Toton

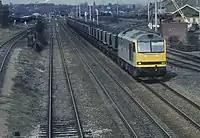
A train leaving Toton Sidings to deliver coal to nearby Ratcliffe-on-Soar Power Station

The village itself was, for most of its history, small and dominated by agriculture. It then grew principally because of Toton Sidings (see Toton Traction Maintenance Depot), a huge marshalling yard of the Midland Railway, where coal mined from Nottinghamshire coal fields would be sorted and distributed across Great Britain. The area's population grew substantially during World War I when most of the area of level ground between Chilwell and Toton was occupied by the National Shell Filling Factory No. 6 and the original direct route between Chilwell and Toton became a gated military road, now known as Chetwynd Road; this site is now known as Chetwynd Barracks.